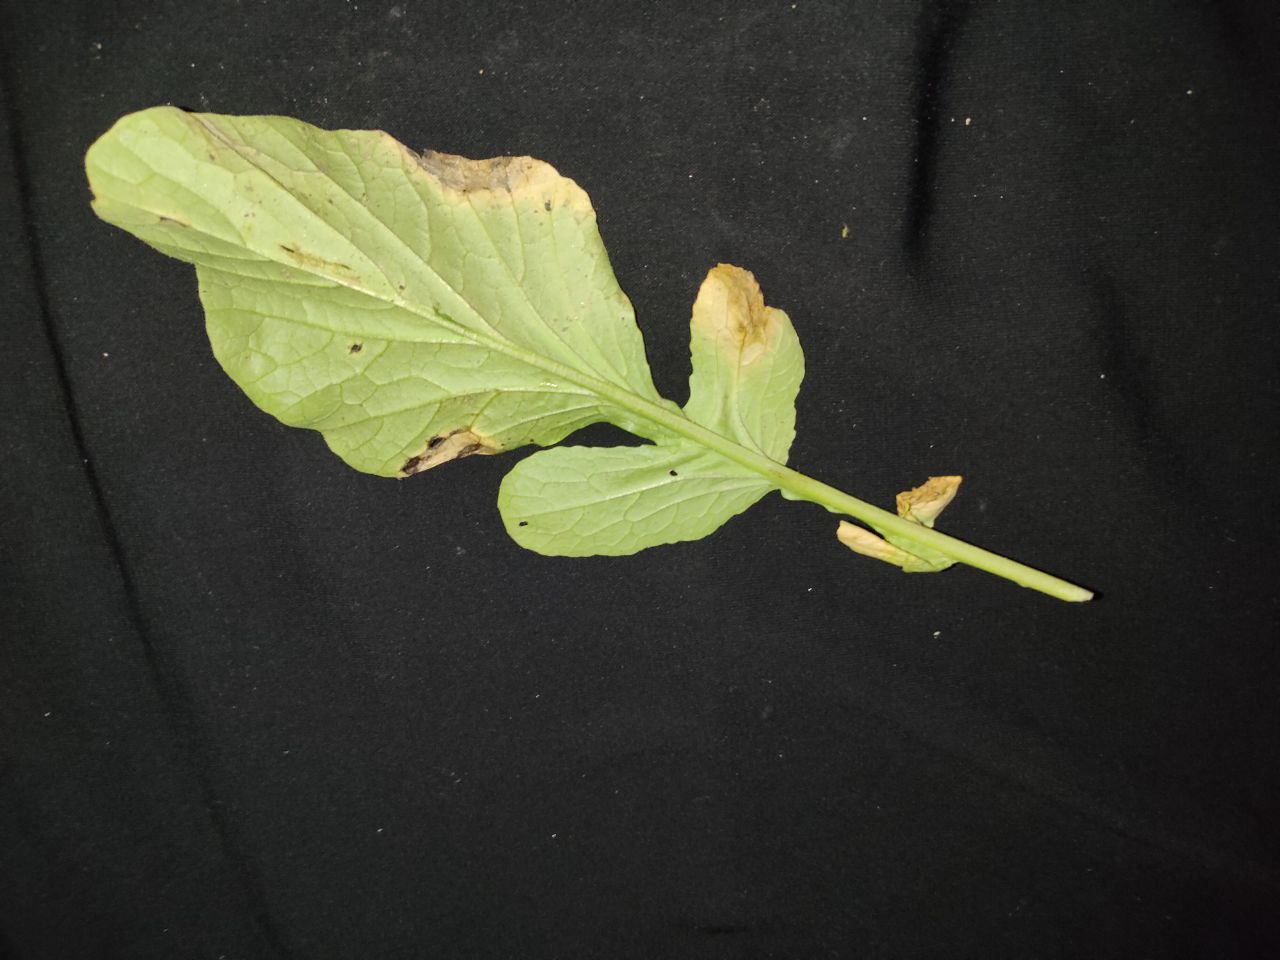
Label: Downey mildew